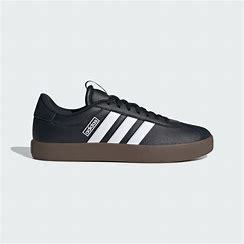
Brand: Adidas
Model: VL Court 3